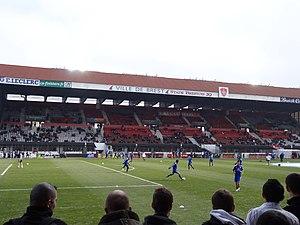
Match de football (Ligue 1) entre le Stade brestois 29 et l'Olympique lyonnais, le 3 mars 2013